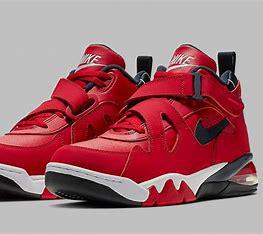
Brand: Nike
Model: Air Force Max